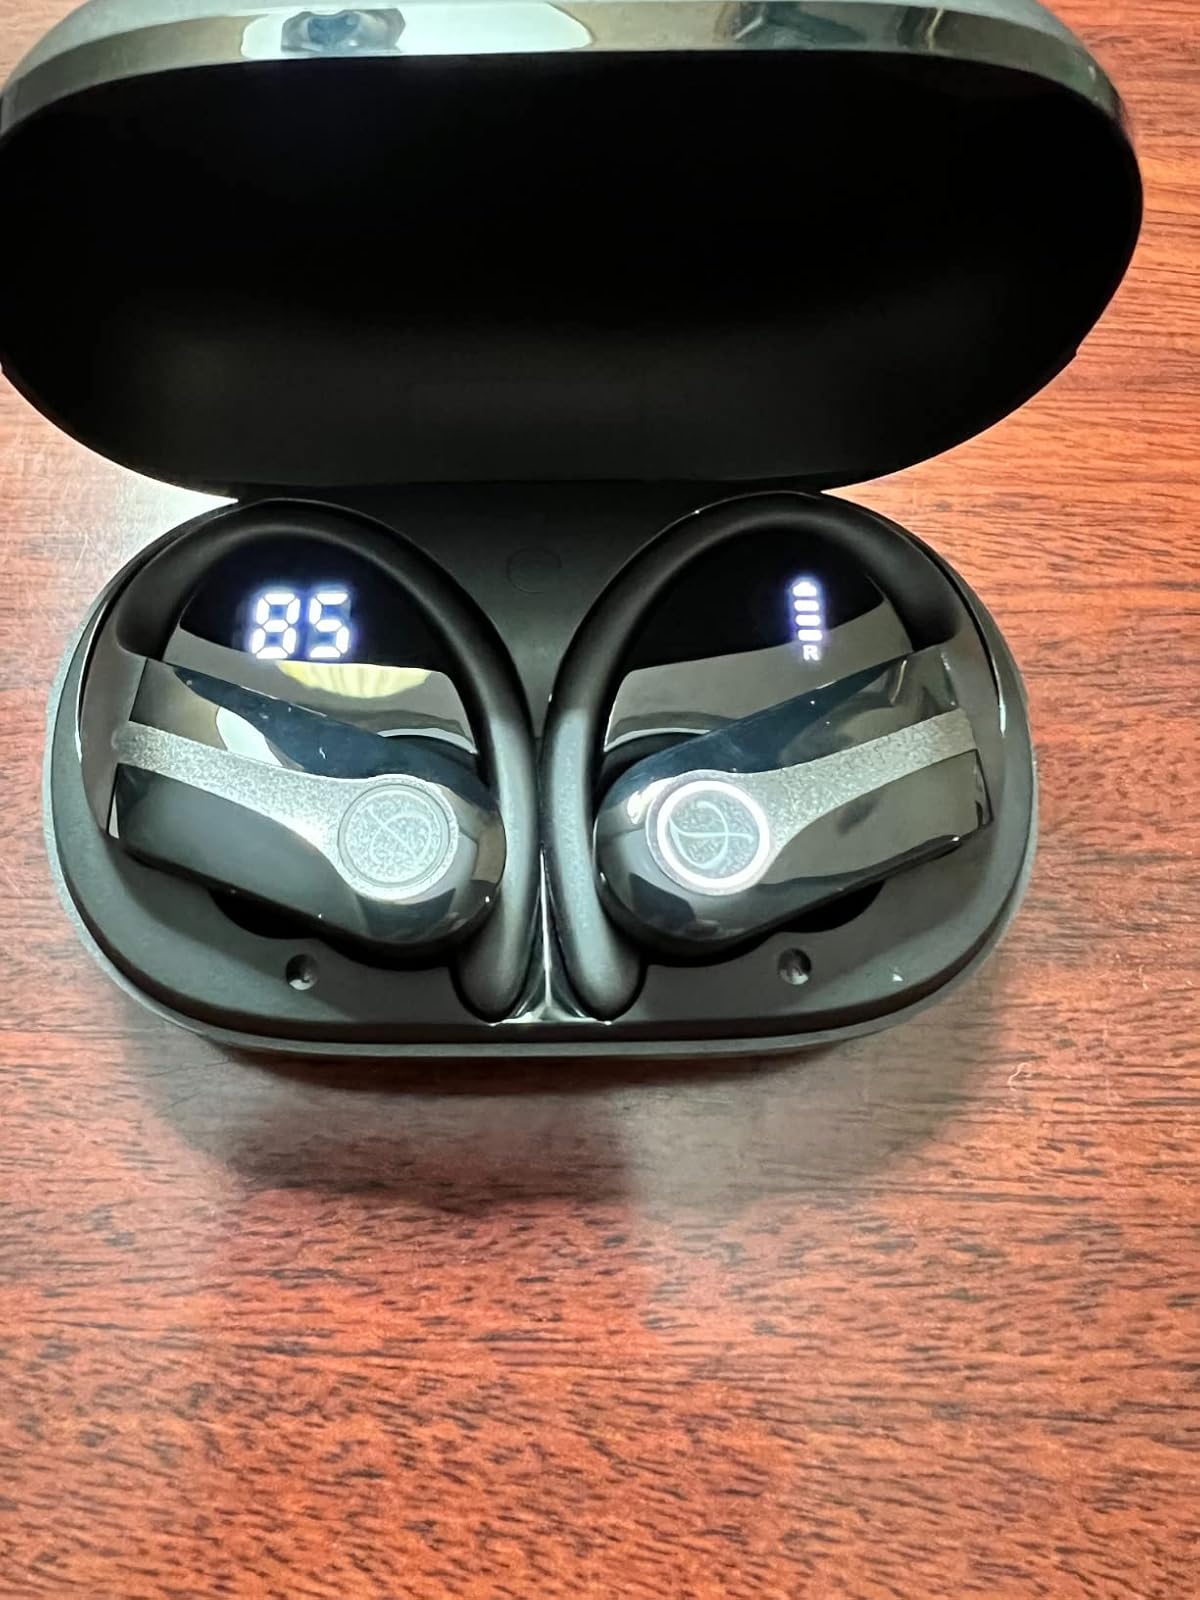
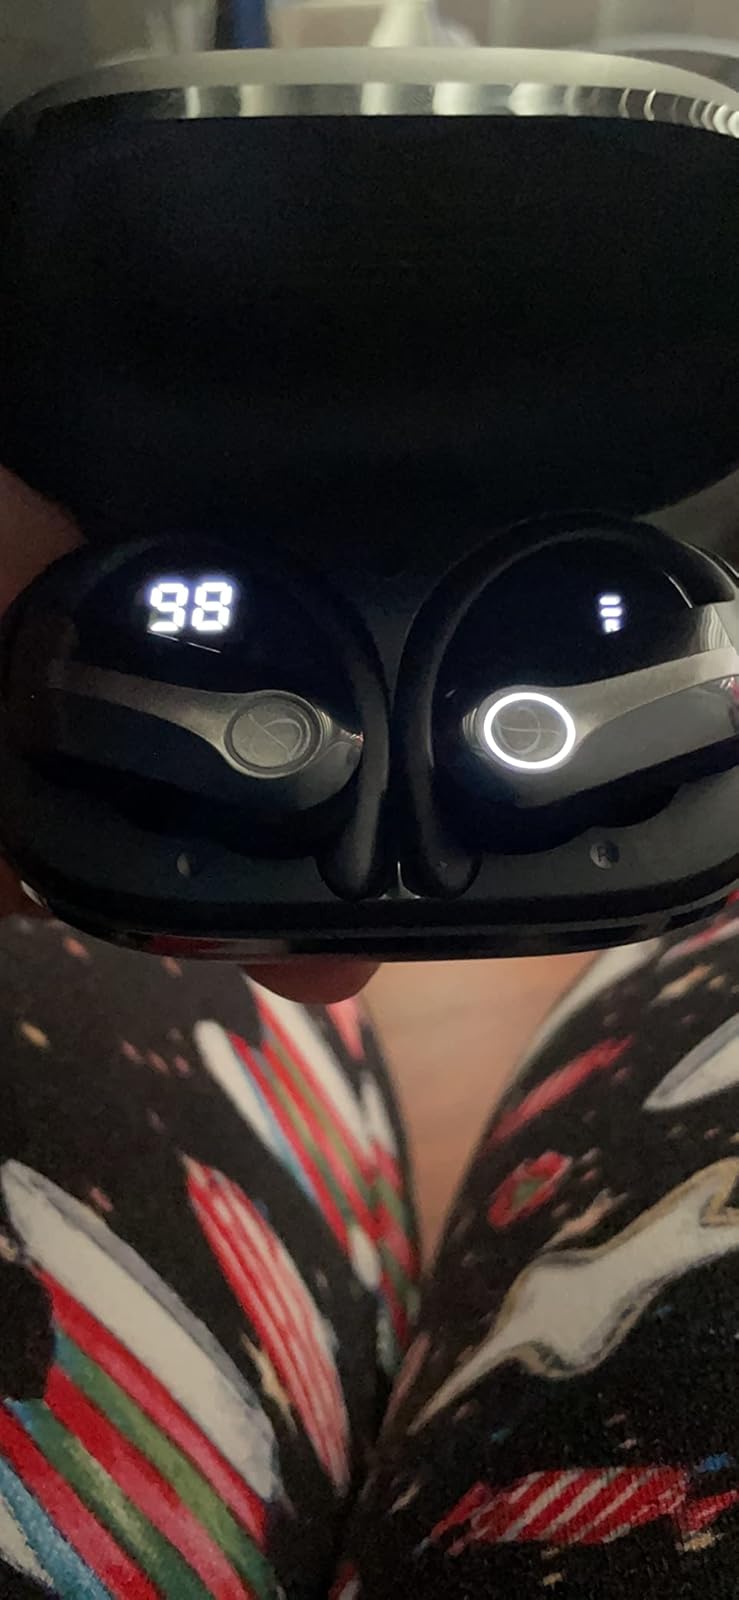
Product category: earbuds
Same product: yes